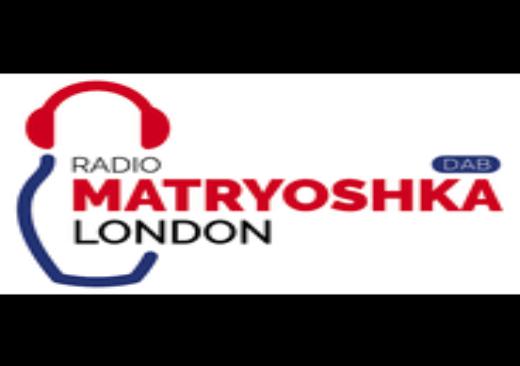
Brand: matryoshka
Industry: Leisure